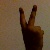
The image shows a hand gesture representing the number 2 in Indian Sign Language.